British European Airways

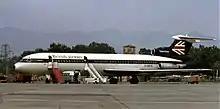
British Airways Trident 3B G-AWZA still in basic BEA "Speedjack" colours following the BEA-BOAC merger. The aircraft is seen here at Pisa Airport in 1975.

By 1969, BEA carried 132,000 tonnes of freight each year. That year, it also opened a new cargo centre at Heathrow, which it jointly operated with BOAC. To cope with increasing amounts of air freight, it began replacing its nine Argosy freighters with the same number of Vickers V.953C Merchantmans, which were converted V.953 Vanguard passenger planes. Aviation Traders Engineering Limited (ATEL) of Southend converted the first two of these while BEA's inhouse engineering department converted the remainder using kits supplied by ATEL.